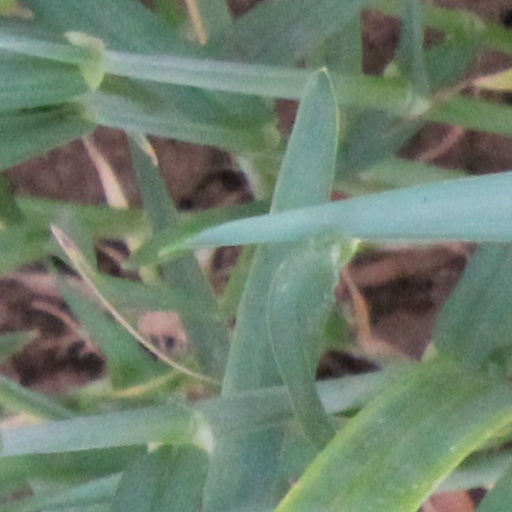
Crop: wheat